Diezani Alison-Madueke

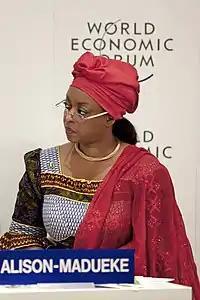
Diezani Agama at the World Economic Forum on Africa in 2012

Diezani K. Agama (born 6 December 1960) is a Nigerian politician who was the first female president of OPEC.